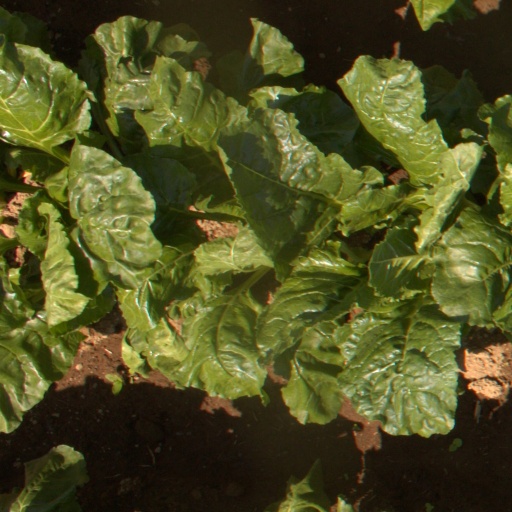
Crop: sugar beet